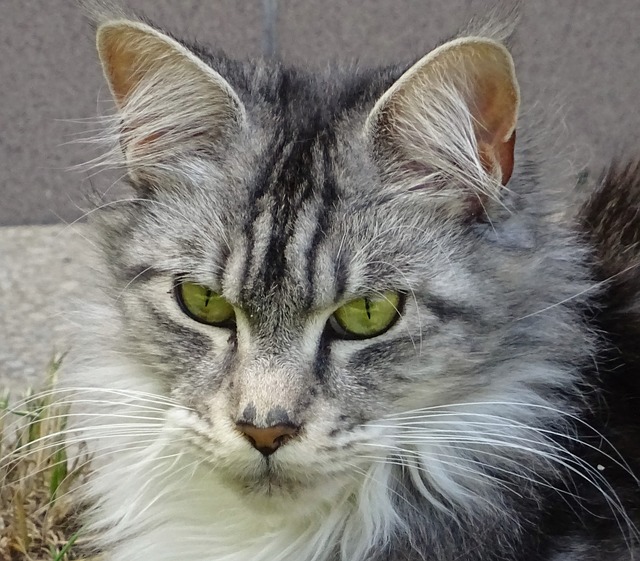
Label: cat